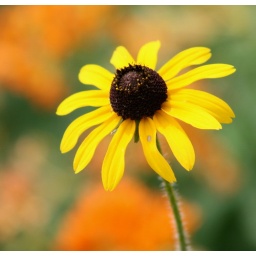
love the orange and green against the yellow